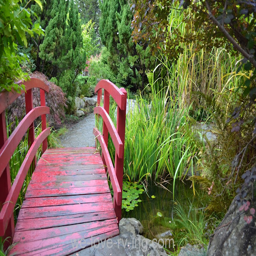
red foot bridge leads us into tourist attraction